St. Paul's Episcopal Church (Blackfoot, Idaho)

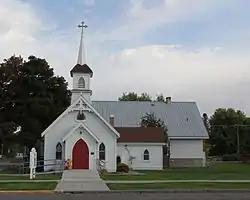

St. Paul's Episcopal Church is a historic church at 72 N. Shilling Avenue in Blackfoot, Idaho. It was started in 1891 and was added to the National Register in 1979. It is a small wood frame Late Gothic Revival church. Its nave is approximately in plan.